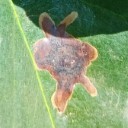
Label: Miner